Succession (TV series)

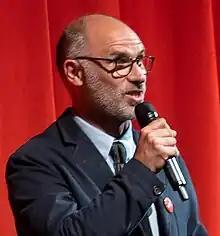
Series creator and showrunner Jesse Armstrong

Showrunner Jesse Armstrong initially conceived the series as a feature film about the Murdoch family, but the script never went into production. Armstrong eventually expanded the scope of the story to include the larger landscape of Wall Street, which he felt better suited a television format. Armstrong wrote a new script centered on original characters loosely inspired by various powerful media families such as the Murdochs, the Redstones, the Maxwells, and the Sulzbergers. On June 6, 2016, it was announced that HBO had given the production a pilot order. The episode was written by Armstrong and directed by Adam McKay. Executive producers for the pilot include Armstrong, McKay, Will Ferrell, Frank Rich, and Kevin Messick. On May 16, 2017, it was announced that HBO had given the production a series order for a first season consisting of ten episodes. The previously announced creative team continued their involvement as the series entered into production.